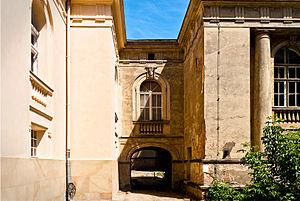
La protection du patrimoine culturel a été édictée par la convention de La Haye de 1954 portant sur la protection de ces biens culturels en cas de conflits armés.